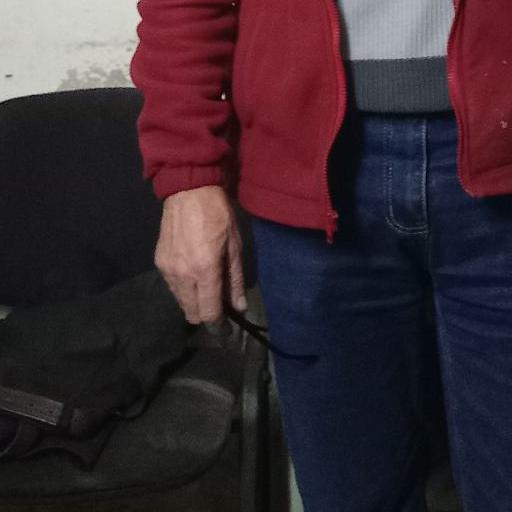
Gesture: no_gesture